Vrishni heroes

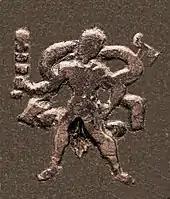
Saṃkarṣaṇa-Balarama with mace and plough, striding forward with billowing scarf, on the coinage of Maues (90-80 BCE).

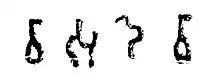
The name "Vāsudevā" (𑀯𑀸𑀲𑀼𑀤𑁂𑀯𑀸) in the Brahmi script, in the Ghosundi inscription, 1st century BCE.

Several pillar capitals with symbolic statuary associated with the Vhrishni heroes have been found in Besnagar around the site of the Heliodorus pillar, dated to about 115 BCE.